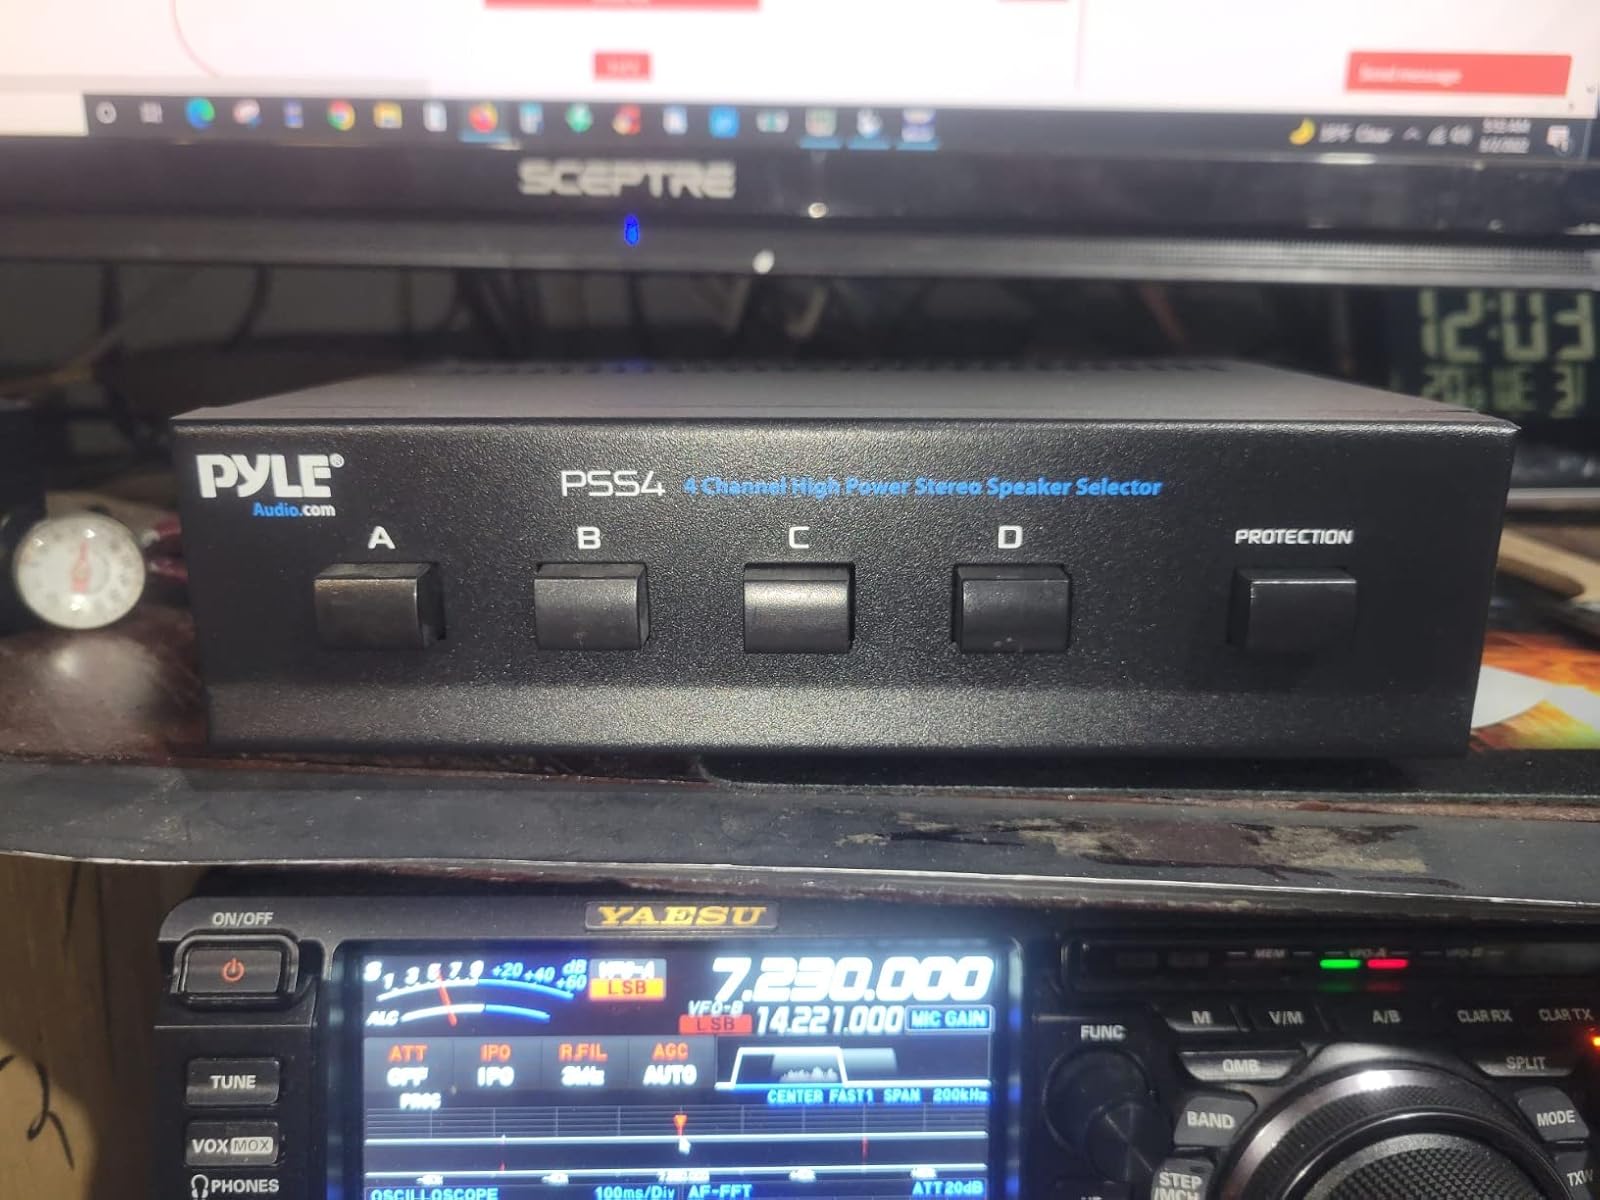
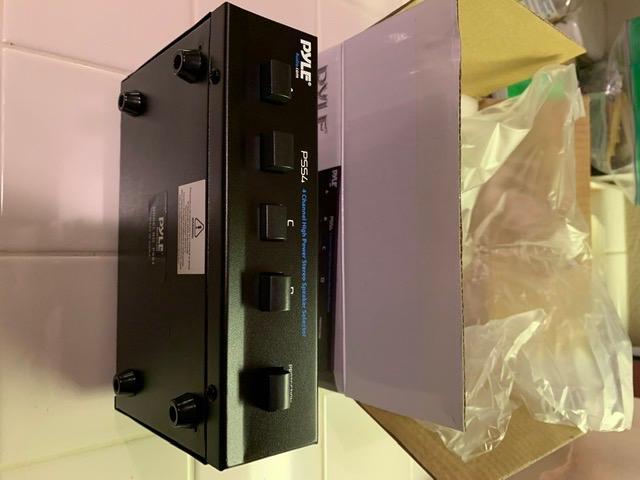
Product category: speaker
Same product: yes